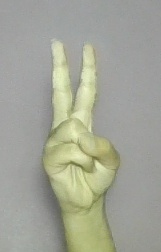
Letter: taa